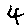
Label: 4